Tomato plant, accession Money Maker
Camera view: bottom (45 deg); turntable rotation: 0 degrees
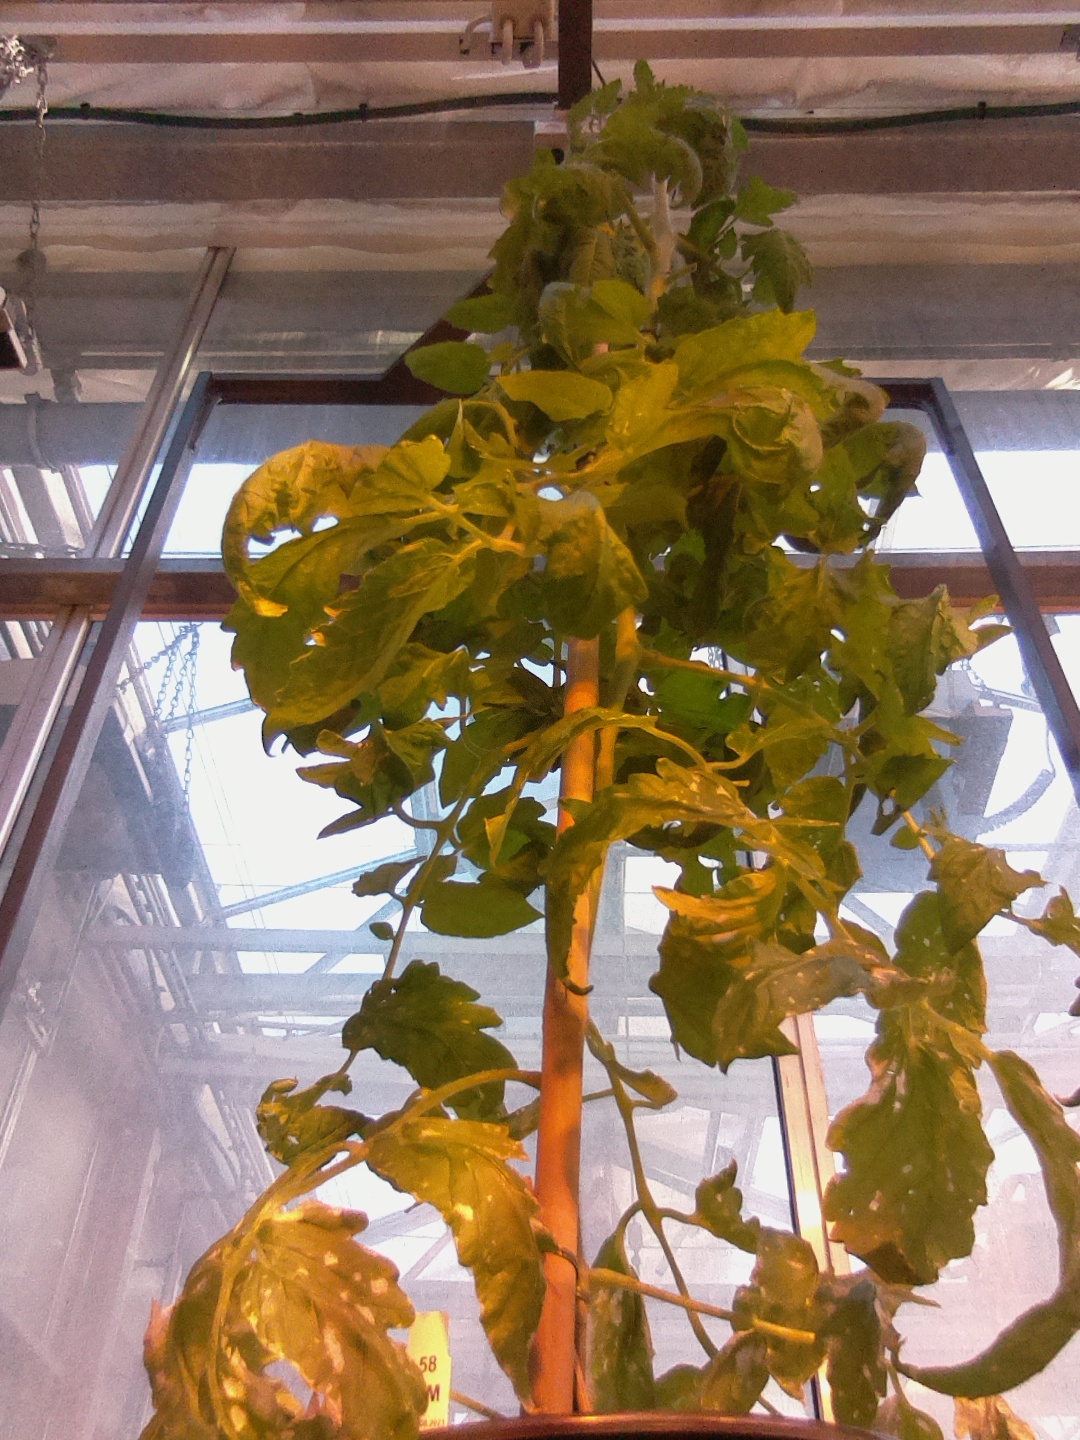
BBCH growth stage 63: 30%-40% of flowers open